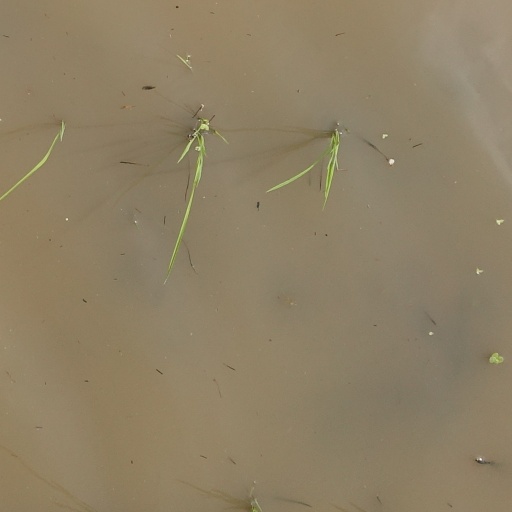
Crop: rice